Bruce Millan

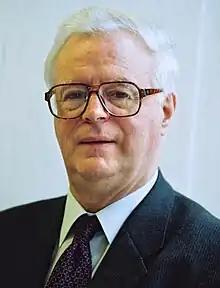
Official portrait, 1992

Bruce Millan (5 October 1927 – 21 February 2013) was a British Labour politician who served as a European Commissioner from 1989 to 1995.